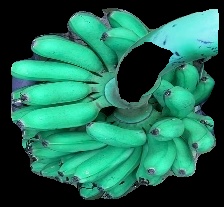
Variety: rasbale
Grade: grade1